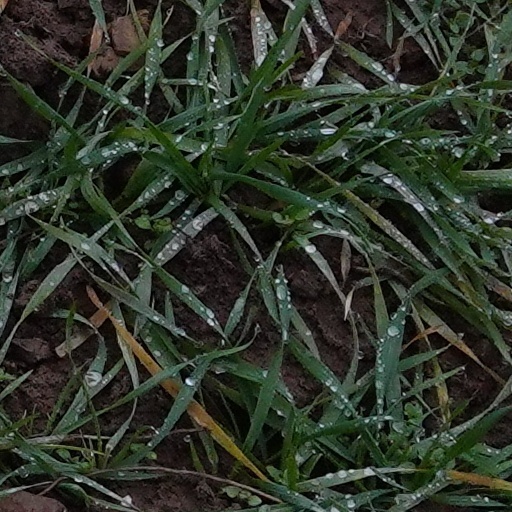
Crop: wheat